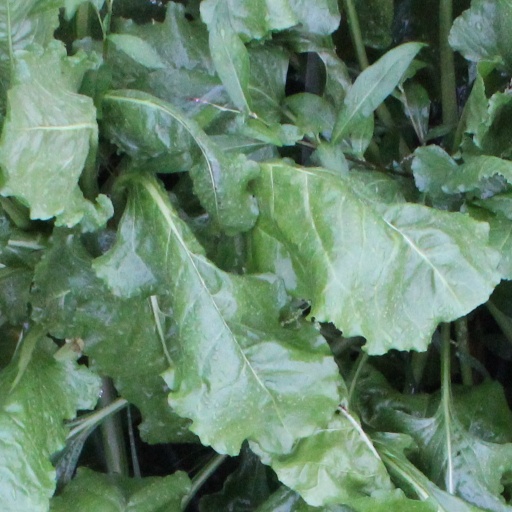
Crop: sugar beet